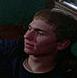
Age: 16